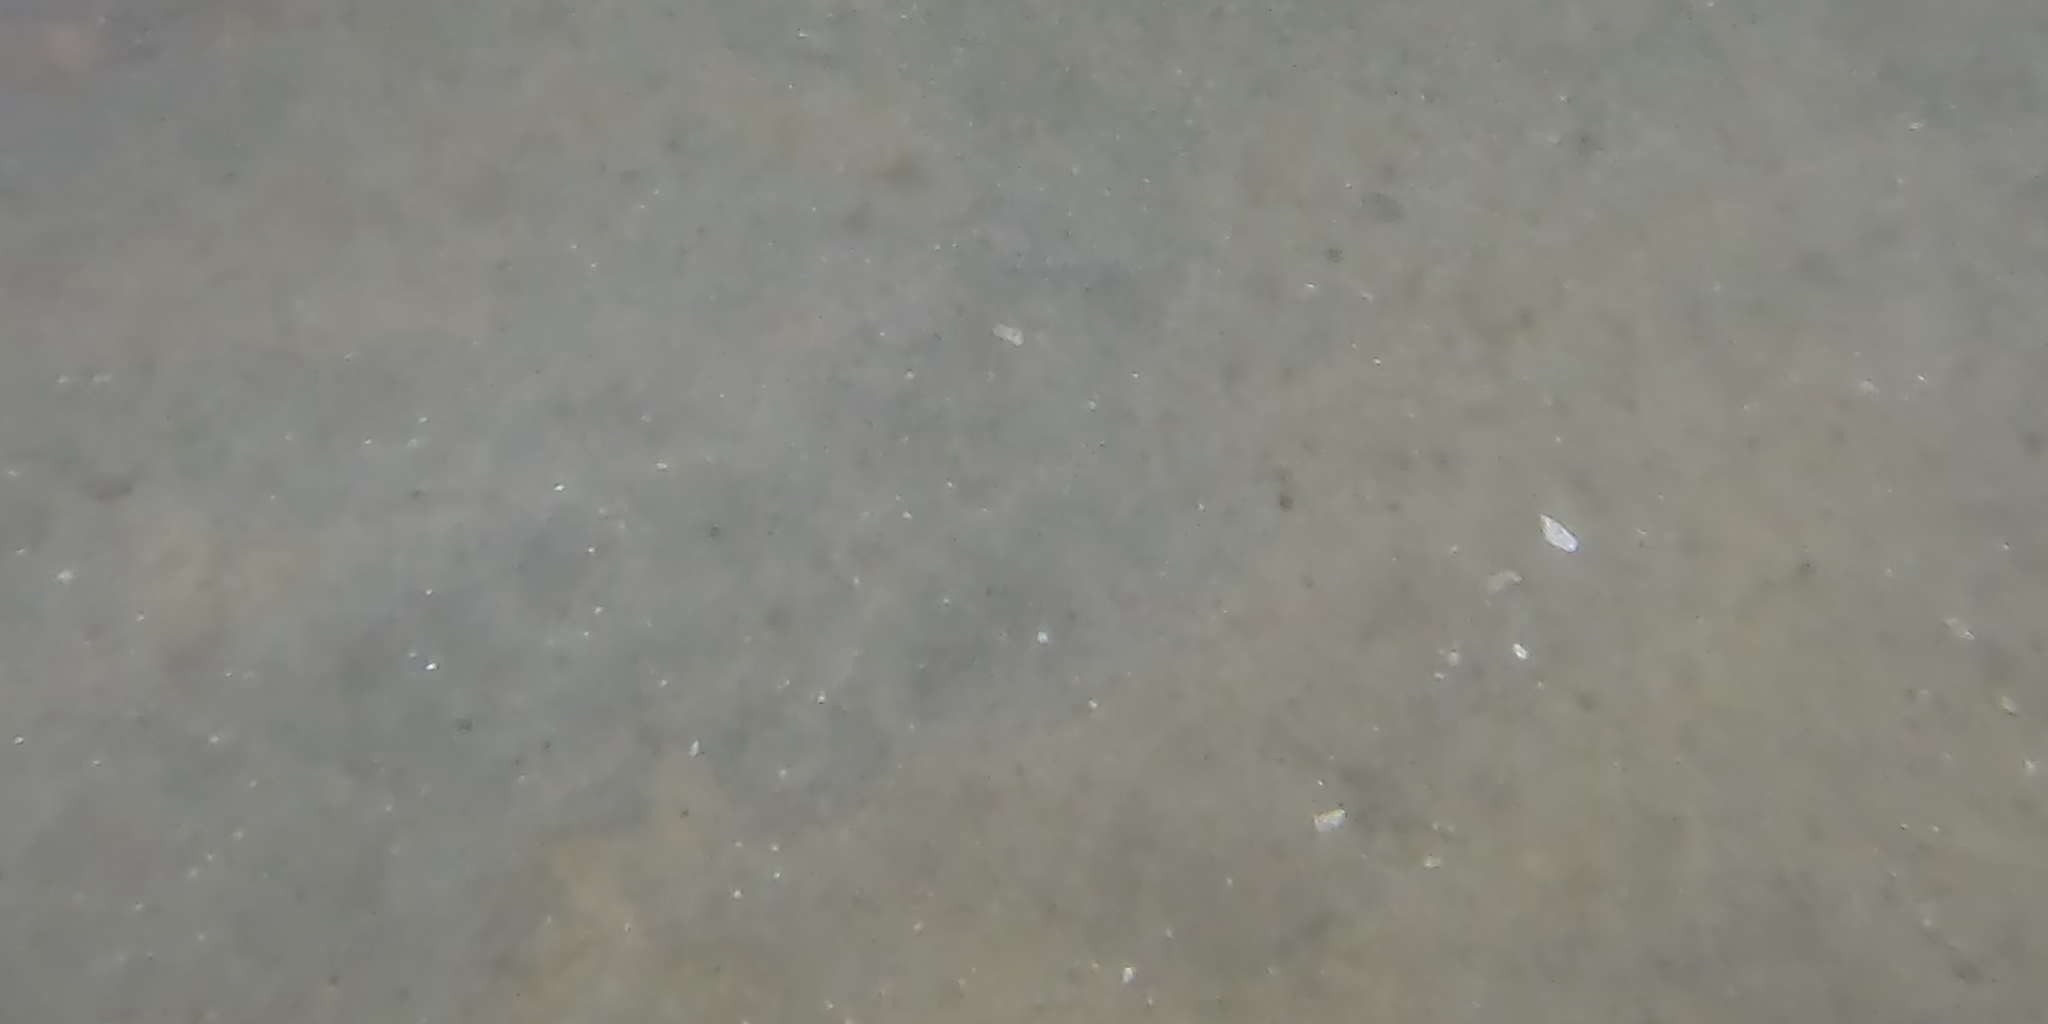
Seabed habitat: sand